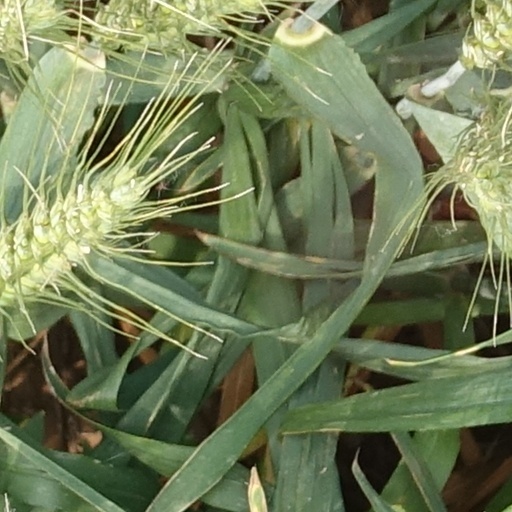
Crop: wheat